Riza Santos

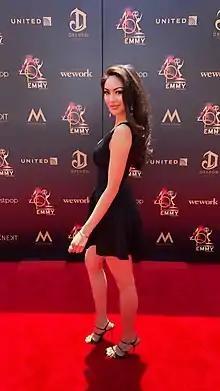
Riza Raquel Santos at the 2019 Daytime Emmy Awards.

and beauty pageant titleholder. She is currently the Vice President of Argyle Fox Inc., a technology firm headquartered in Calgary. She achieved the "Canada's Triple Crown": Miss Earth Canada 2006, Miss World Canada 2011 and Miss Universe Canada 2013.